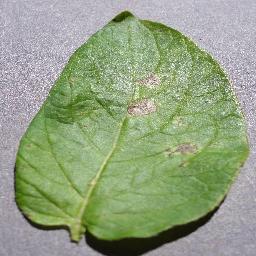
Label: Potato___Early_blight